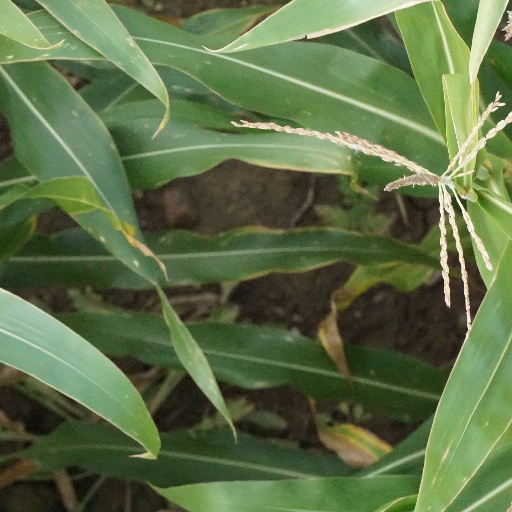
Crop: maize; corn